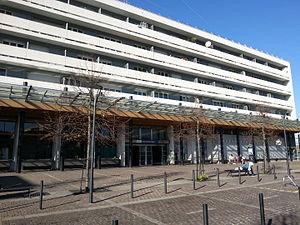
Parvis de la gare de Boissy-Saint-Léger
La gare de Boissy-Saint-Léger est une gare ferroviaire française de la commune de Boissy-Saint-Léger, dans le département du Val-de-Marne, en région Île-de-France.